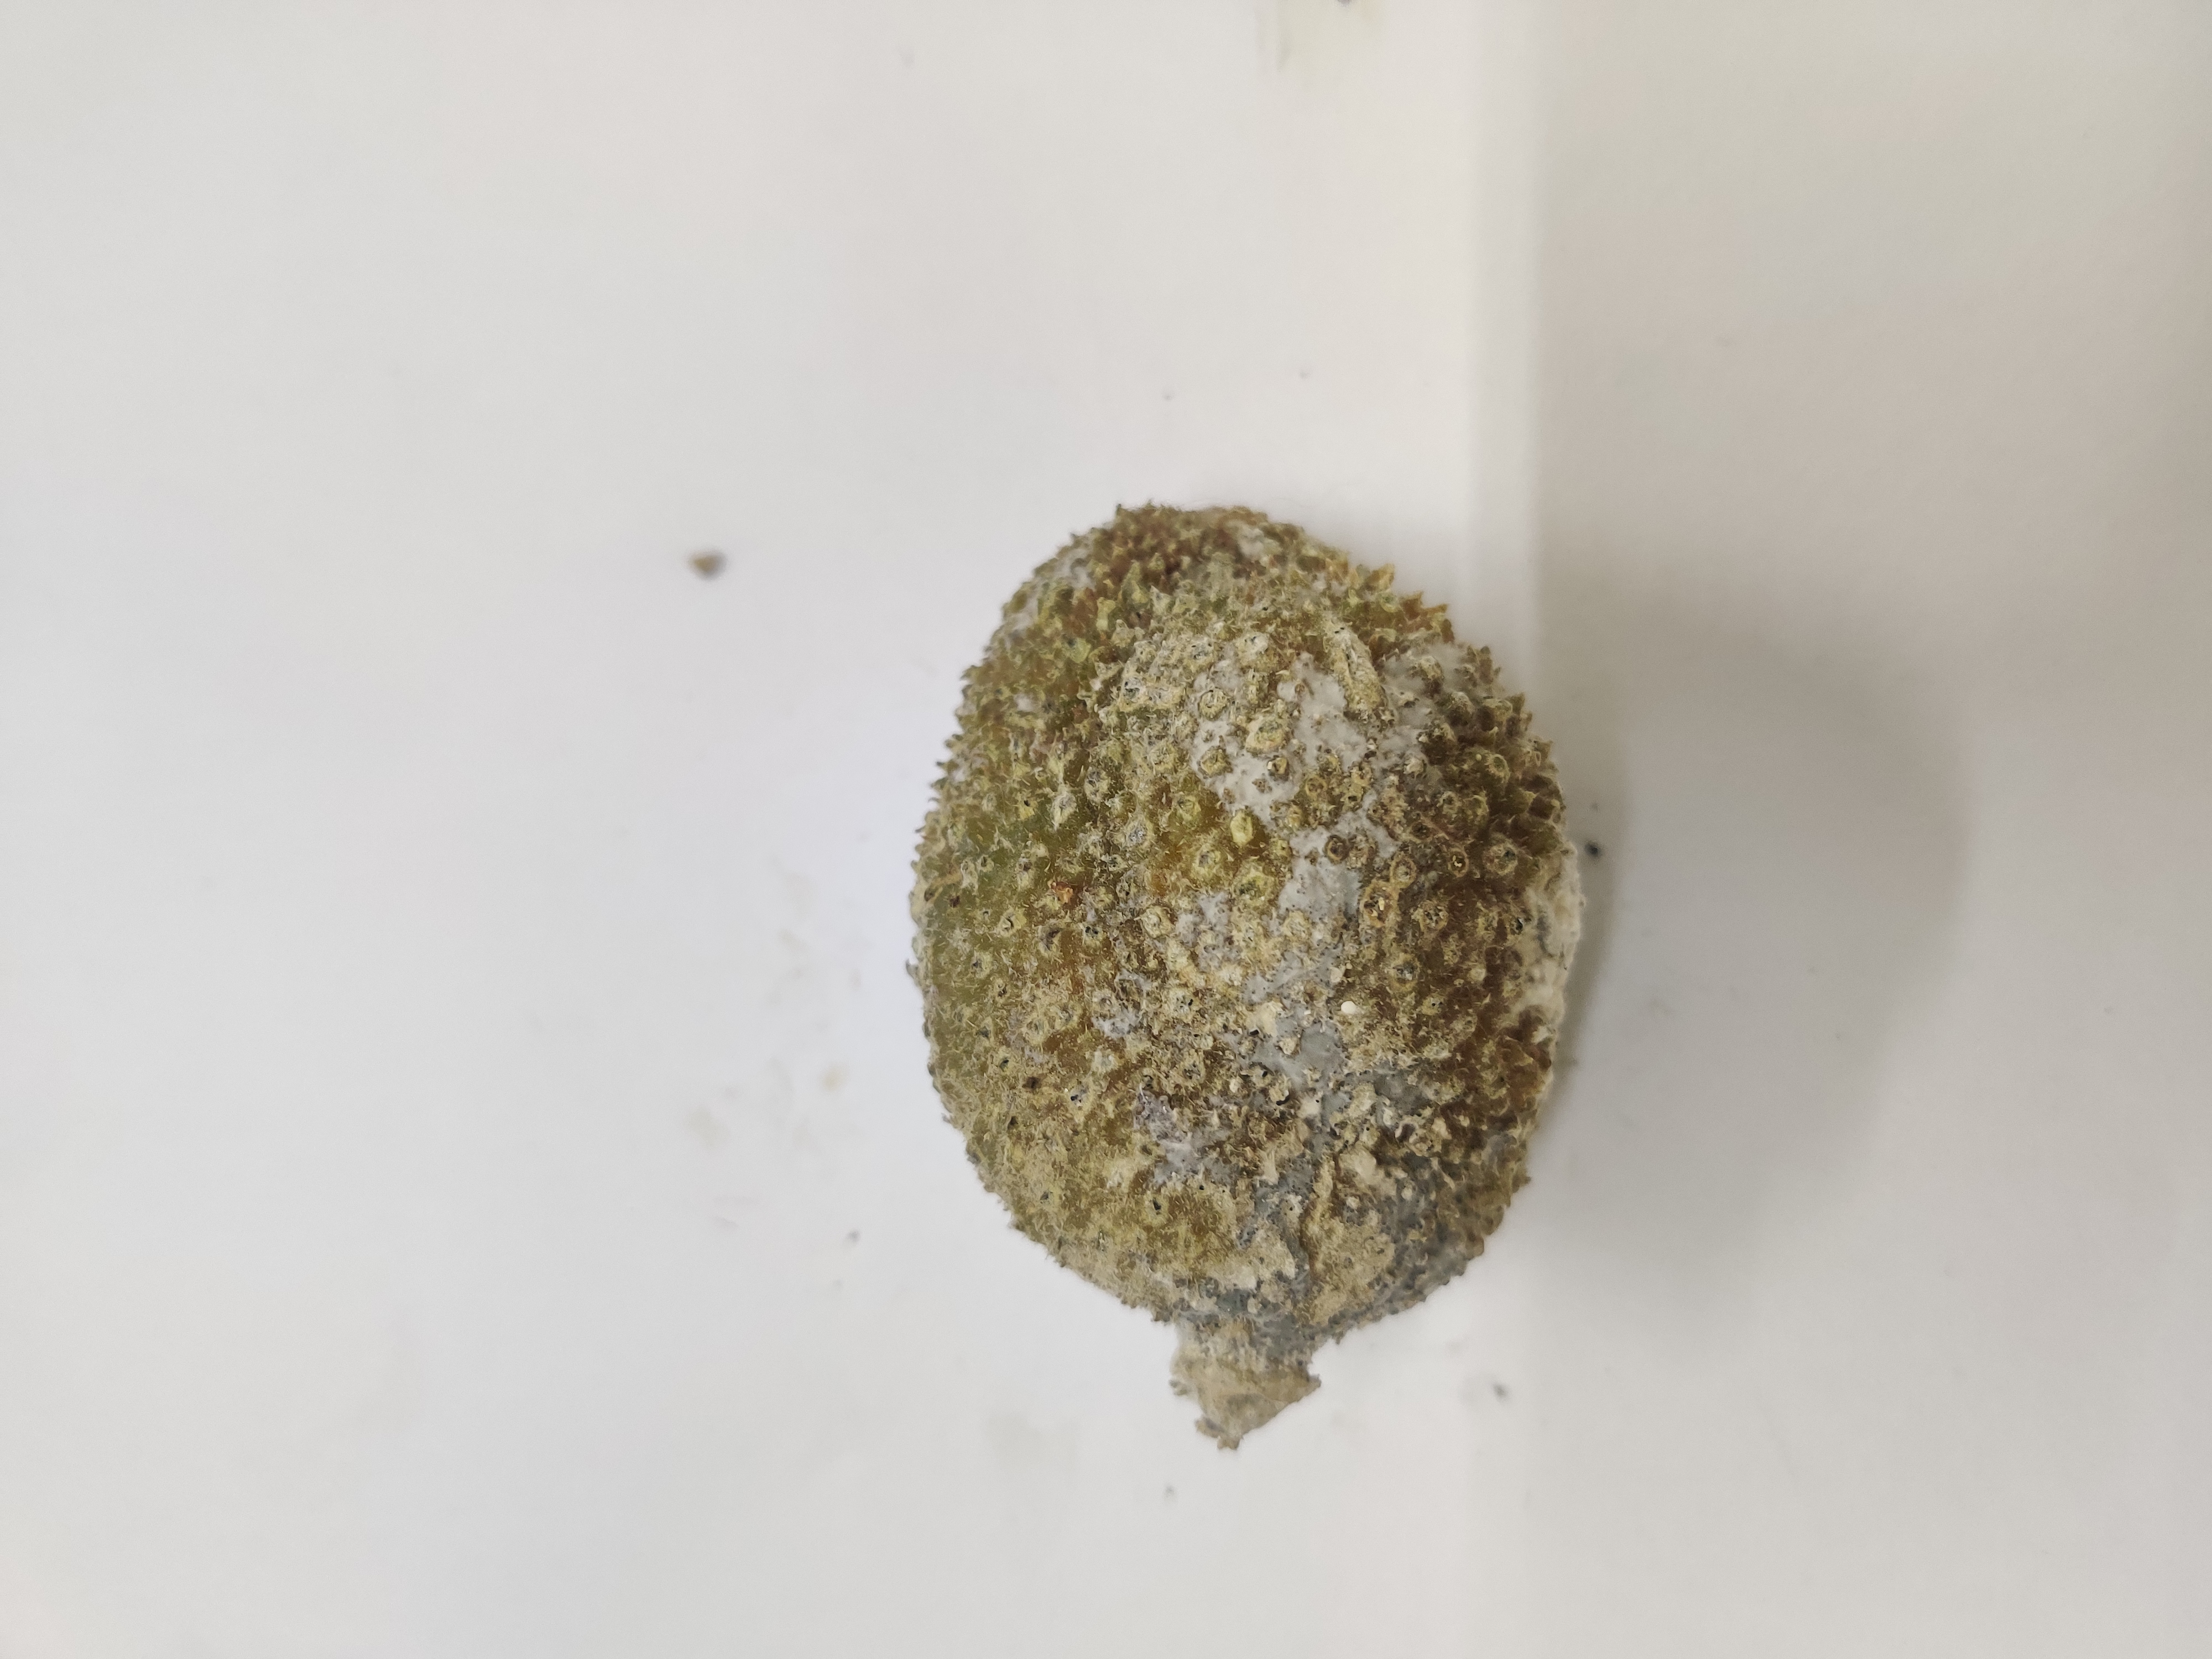
Crop: Spiny Gourd
Condition: Damaged